Columniferae

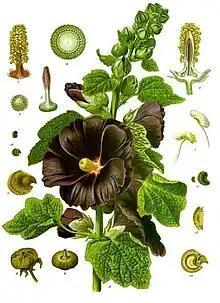
Alcea rosea.

Columniferae is a descriptive botanical name. The Wettstein system used this name for an order of flowering plants, with the following circumscription: